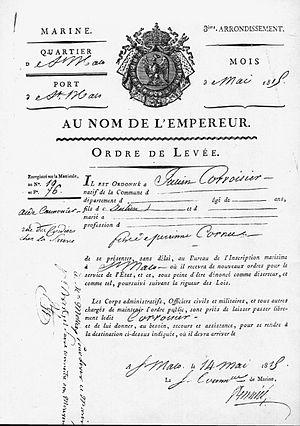
Passeport ou laissez-passer donné à un aide-canonnier de rejoindre le bureau de l'inscription maritime de Saint-Malo pour servir dans la marine en mai 1815. Dans la marge gauche, il est indiqué qu'il doit se rendre à Brest. (Cote 4 S 1084.)
La mobilisation est l'acte d'assembler des troupes et du matériel afin de préparer une guerre, ou plus généralement de former des professionnels en réponse à une crise.